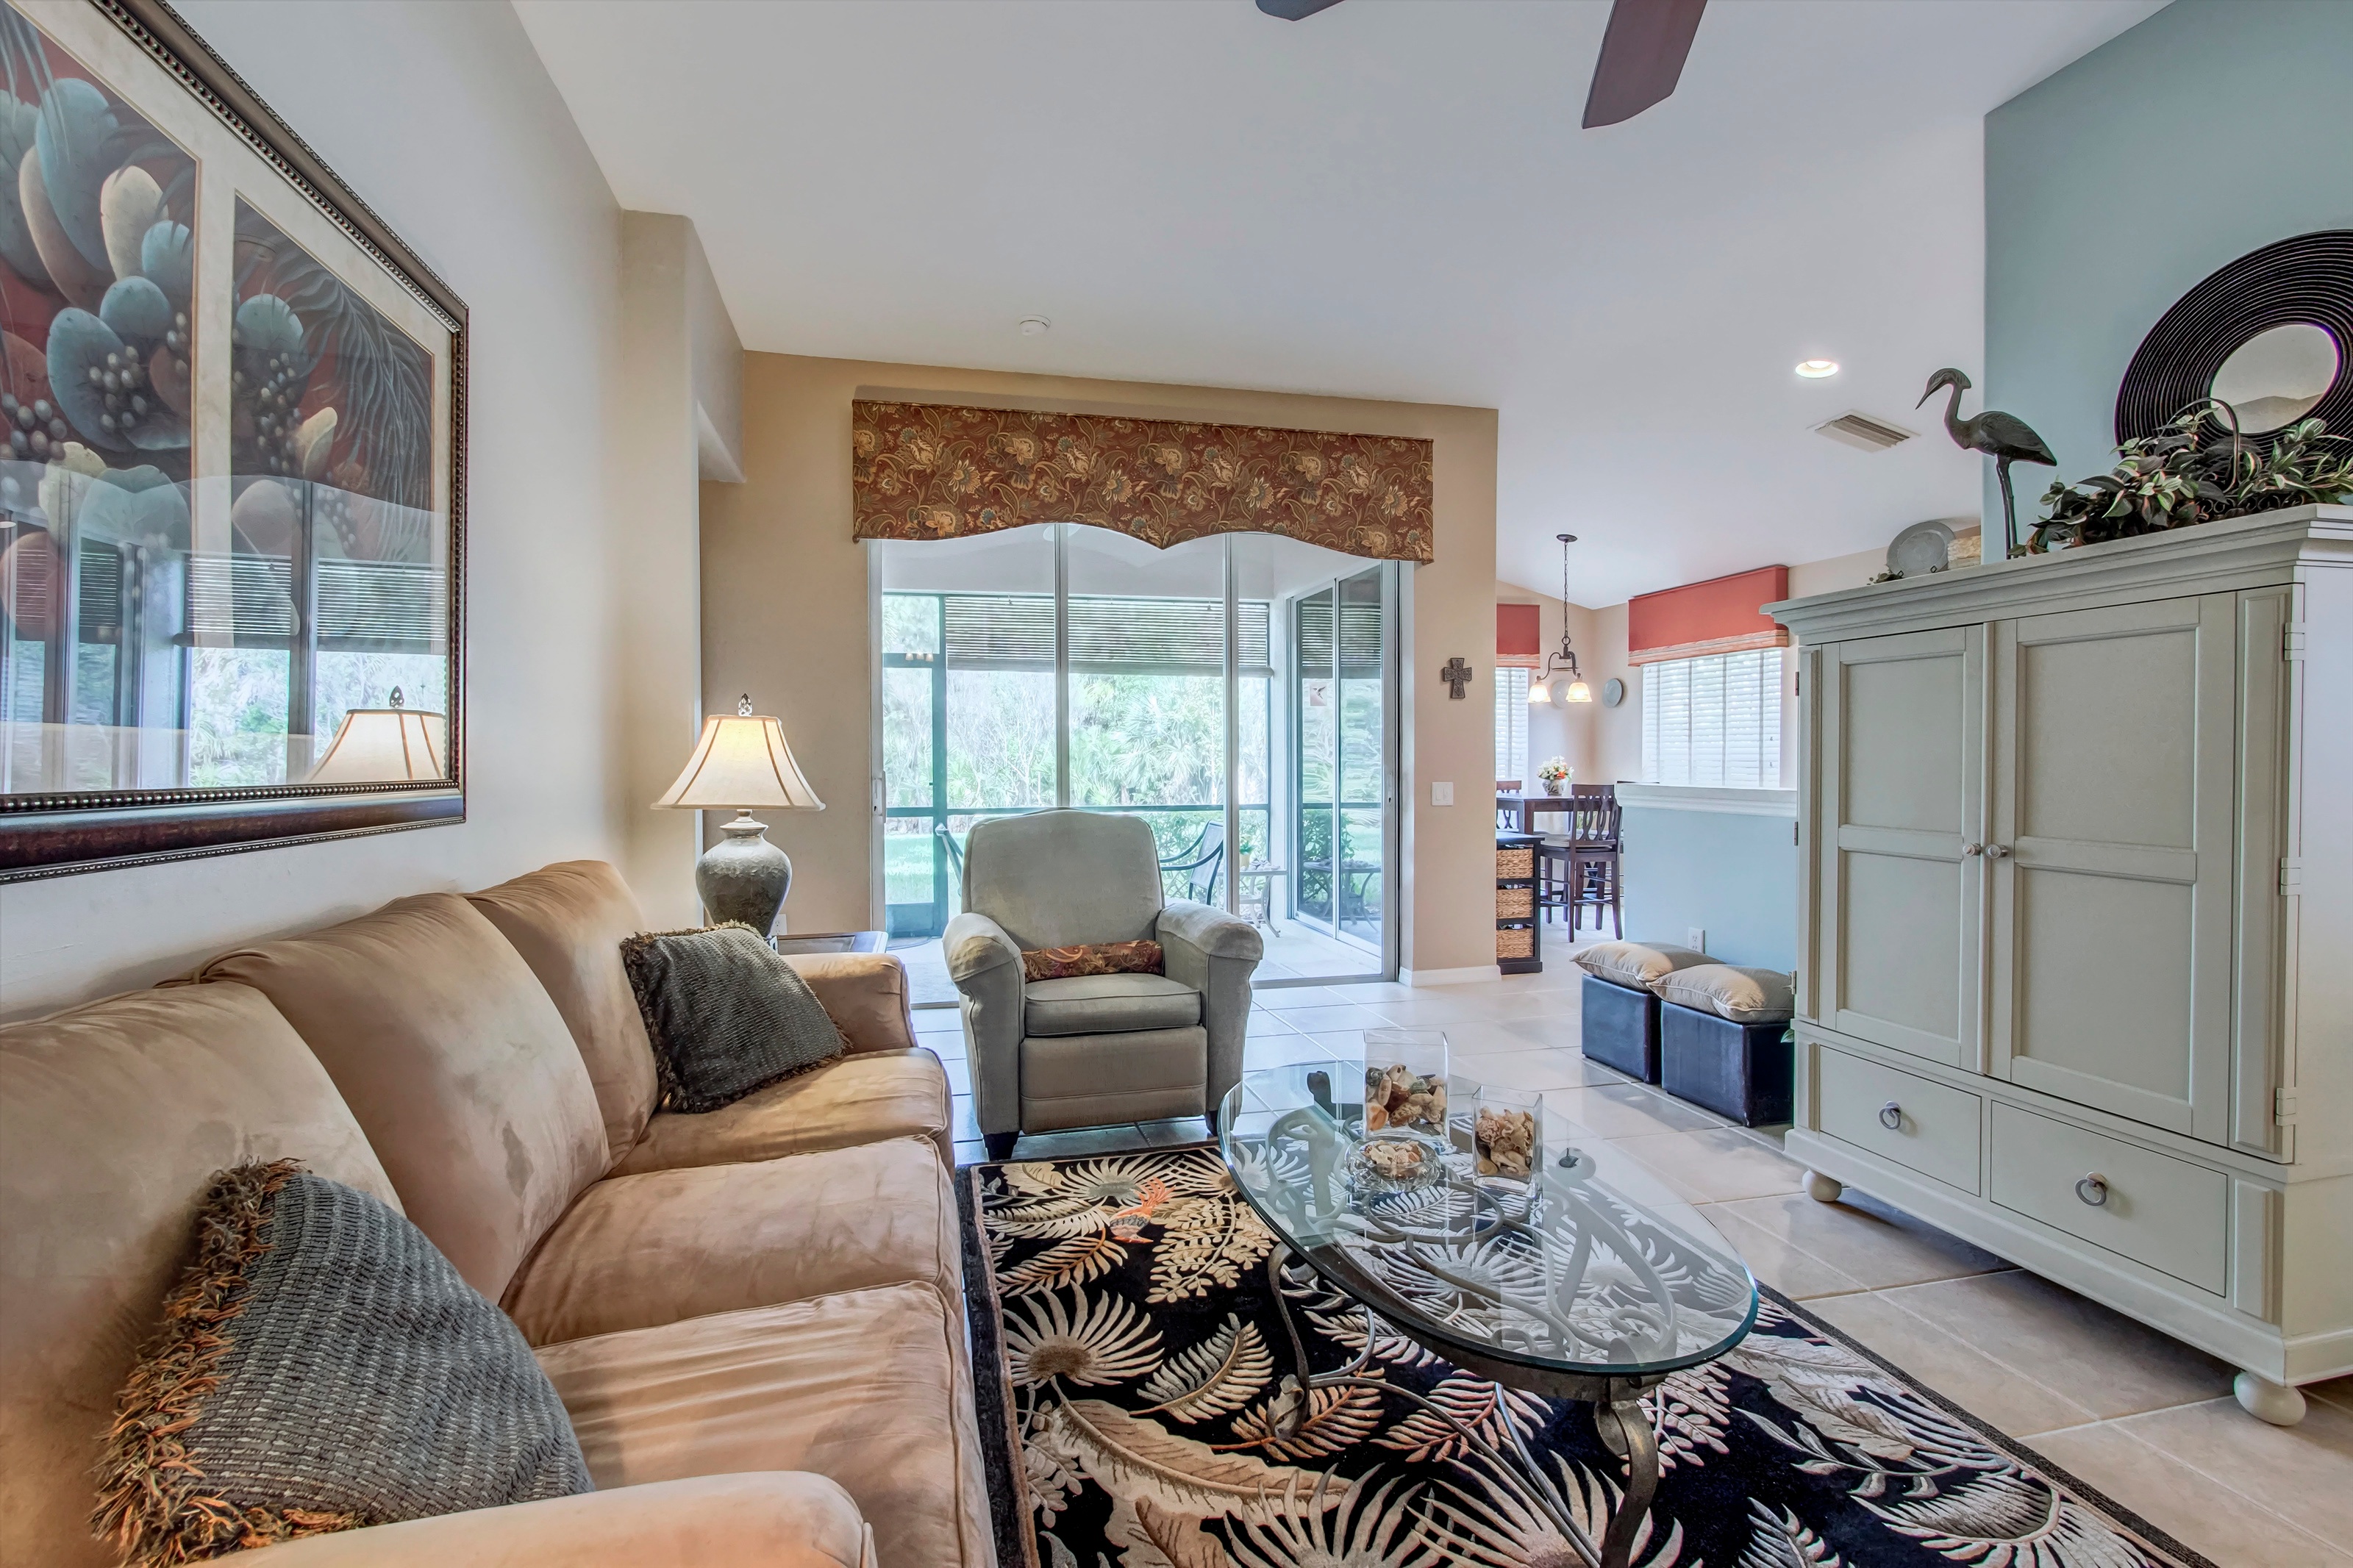
mansion, floor, home, cottage, property, living room, furniture, room, bedroom, interior design, hardwood, farmhouse, estate, real estate